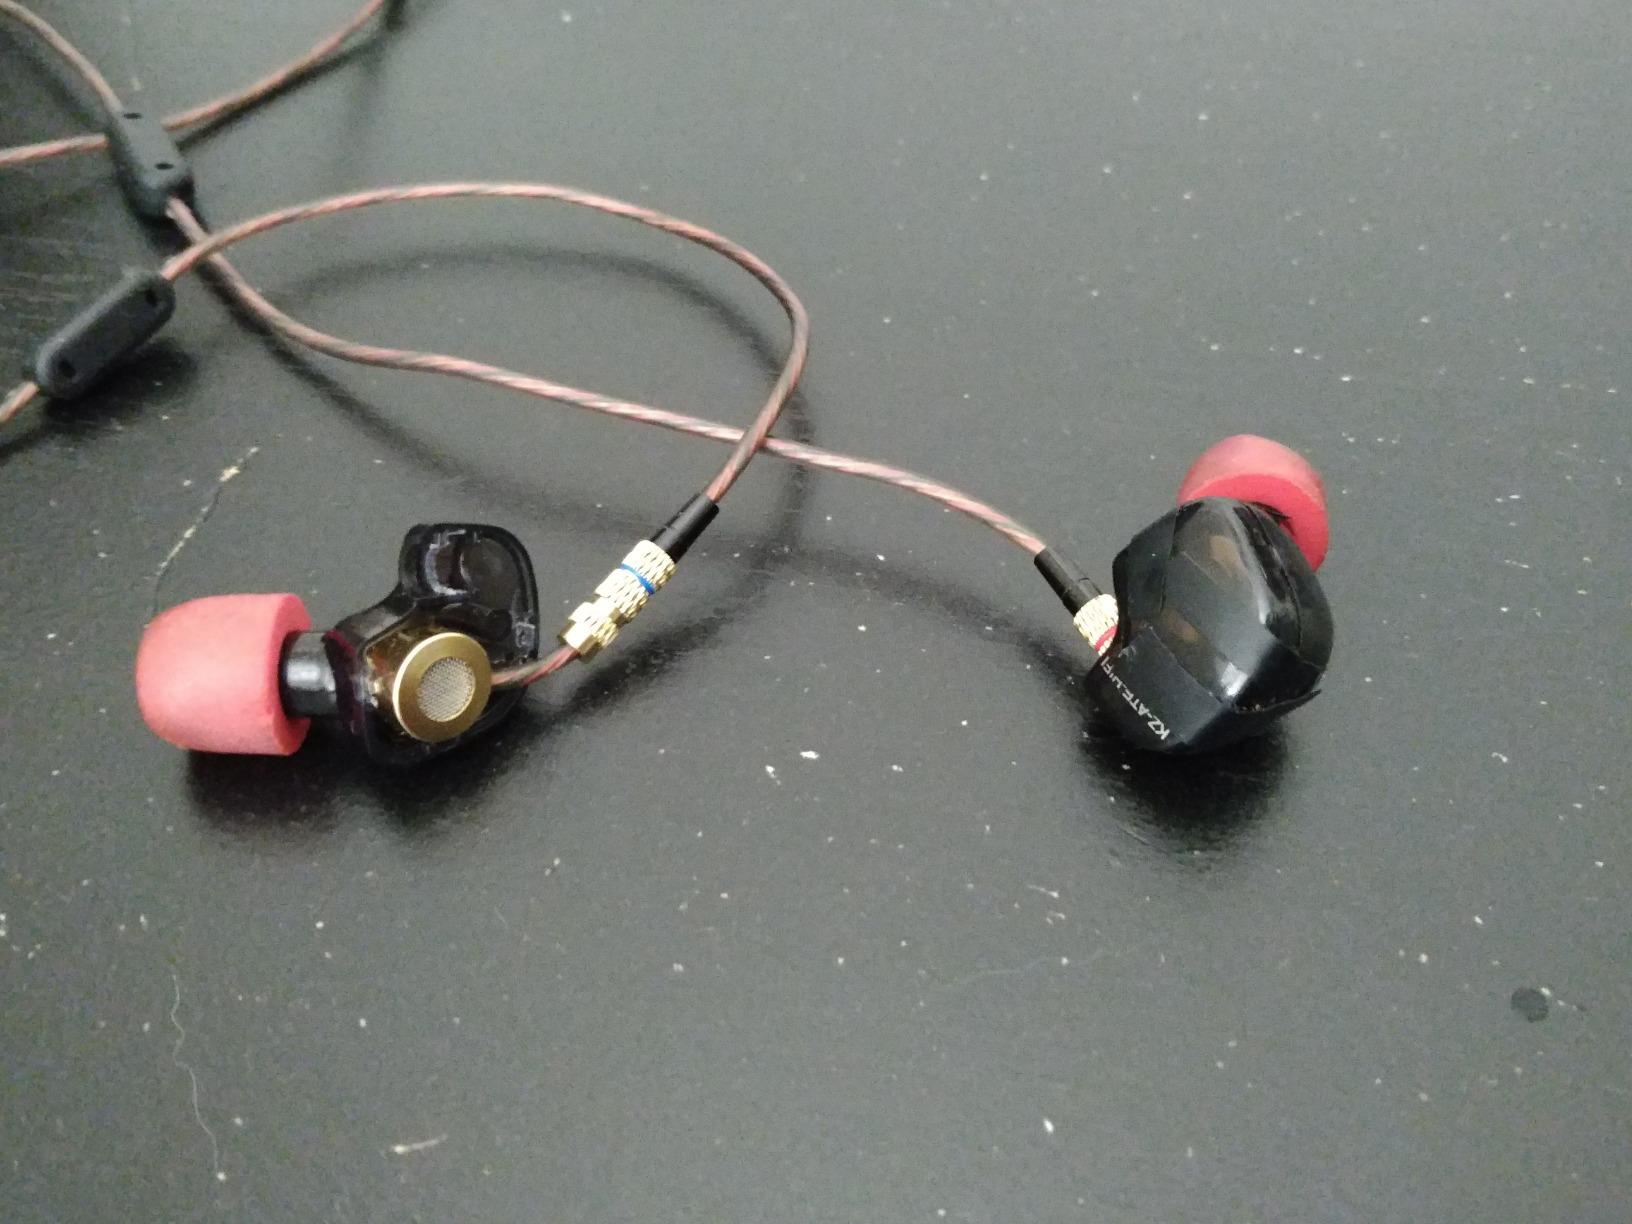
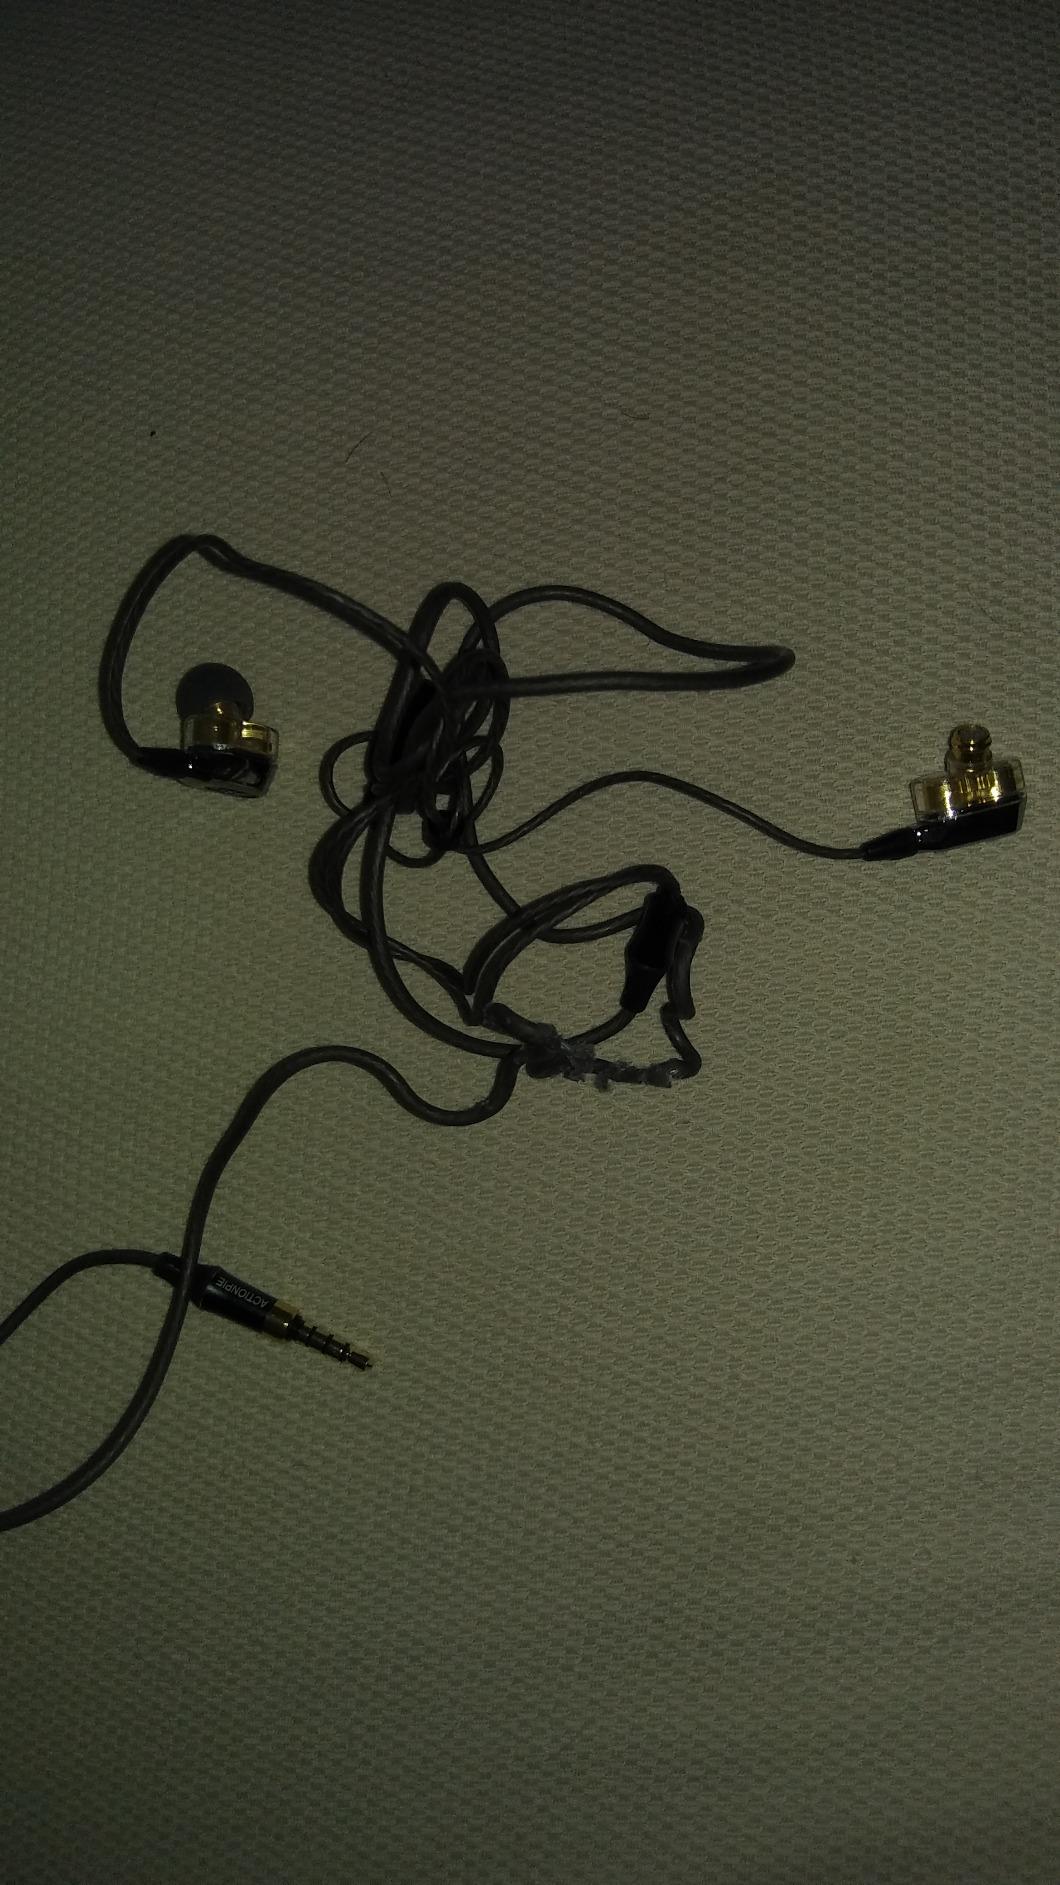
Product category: headphones
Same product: no